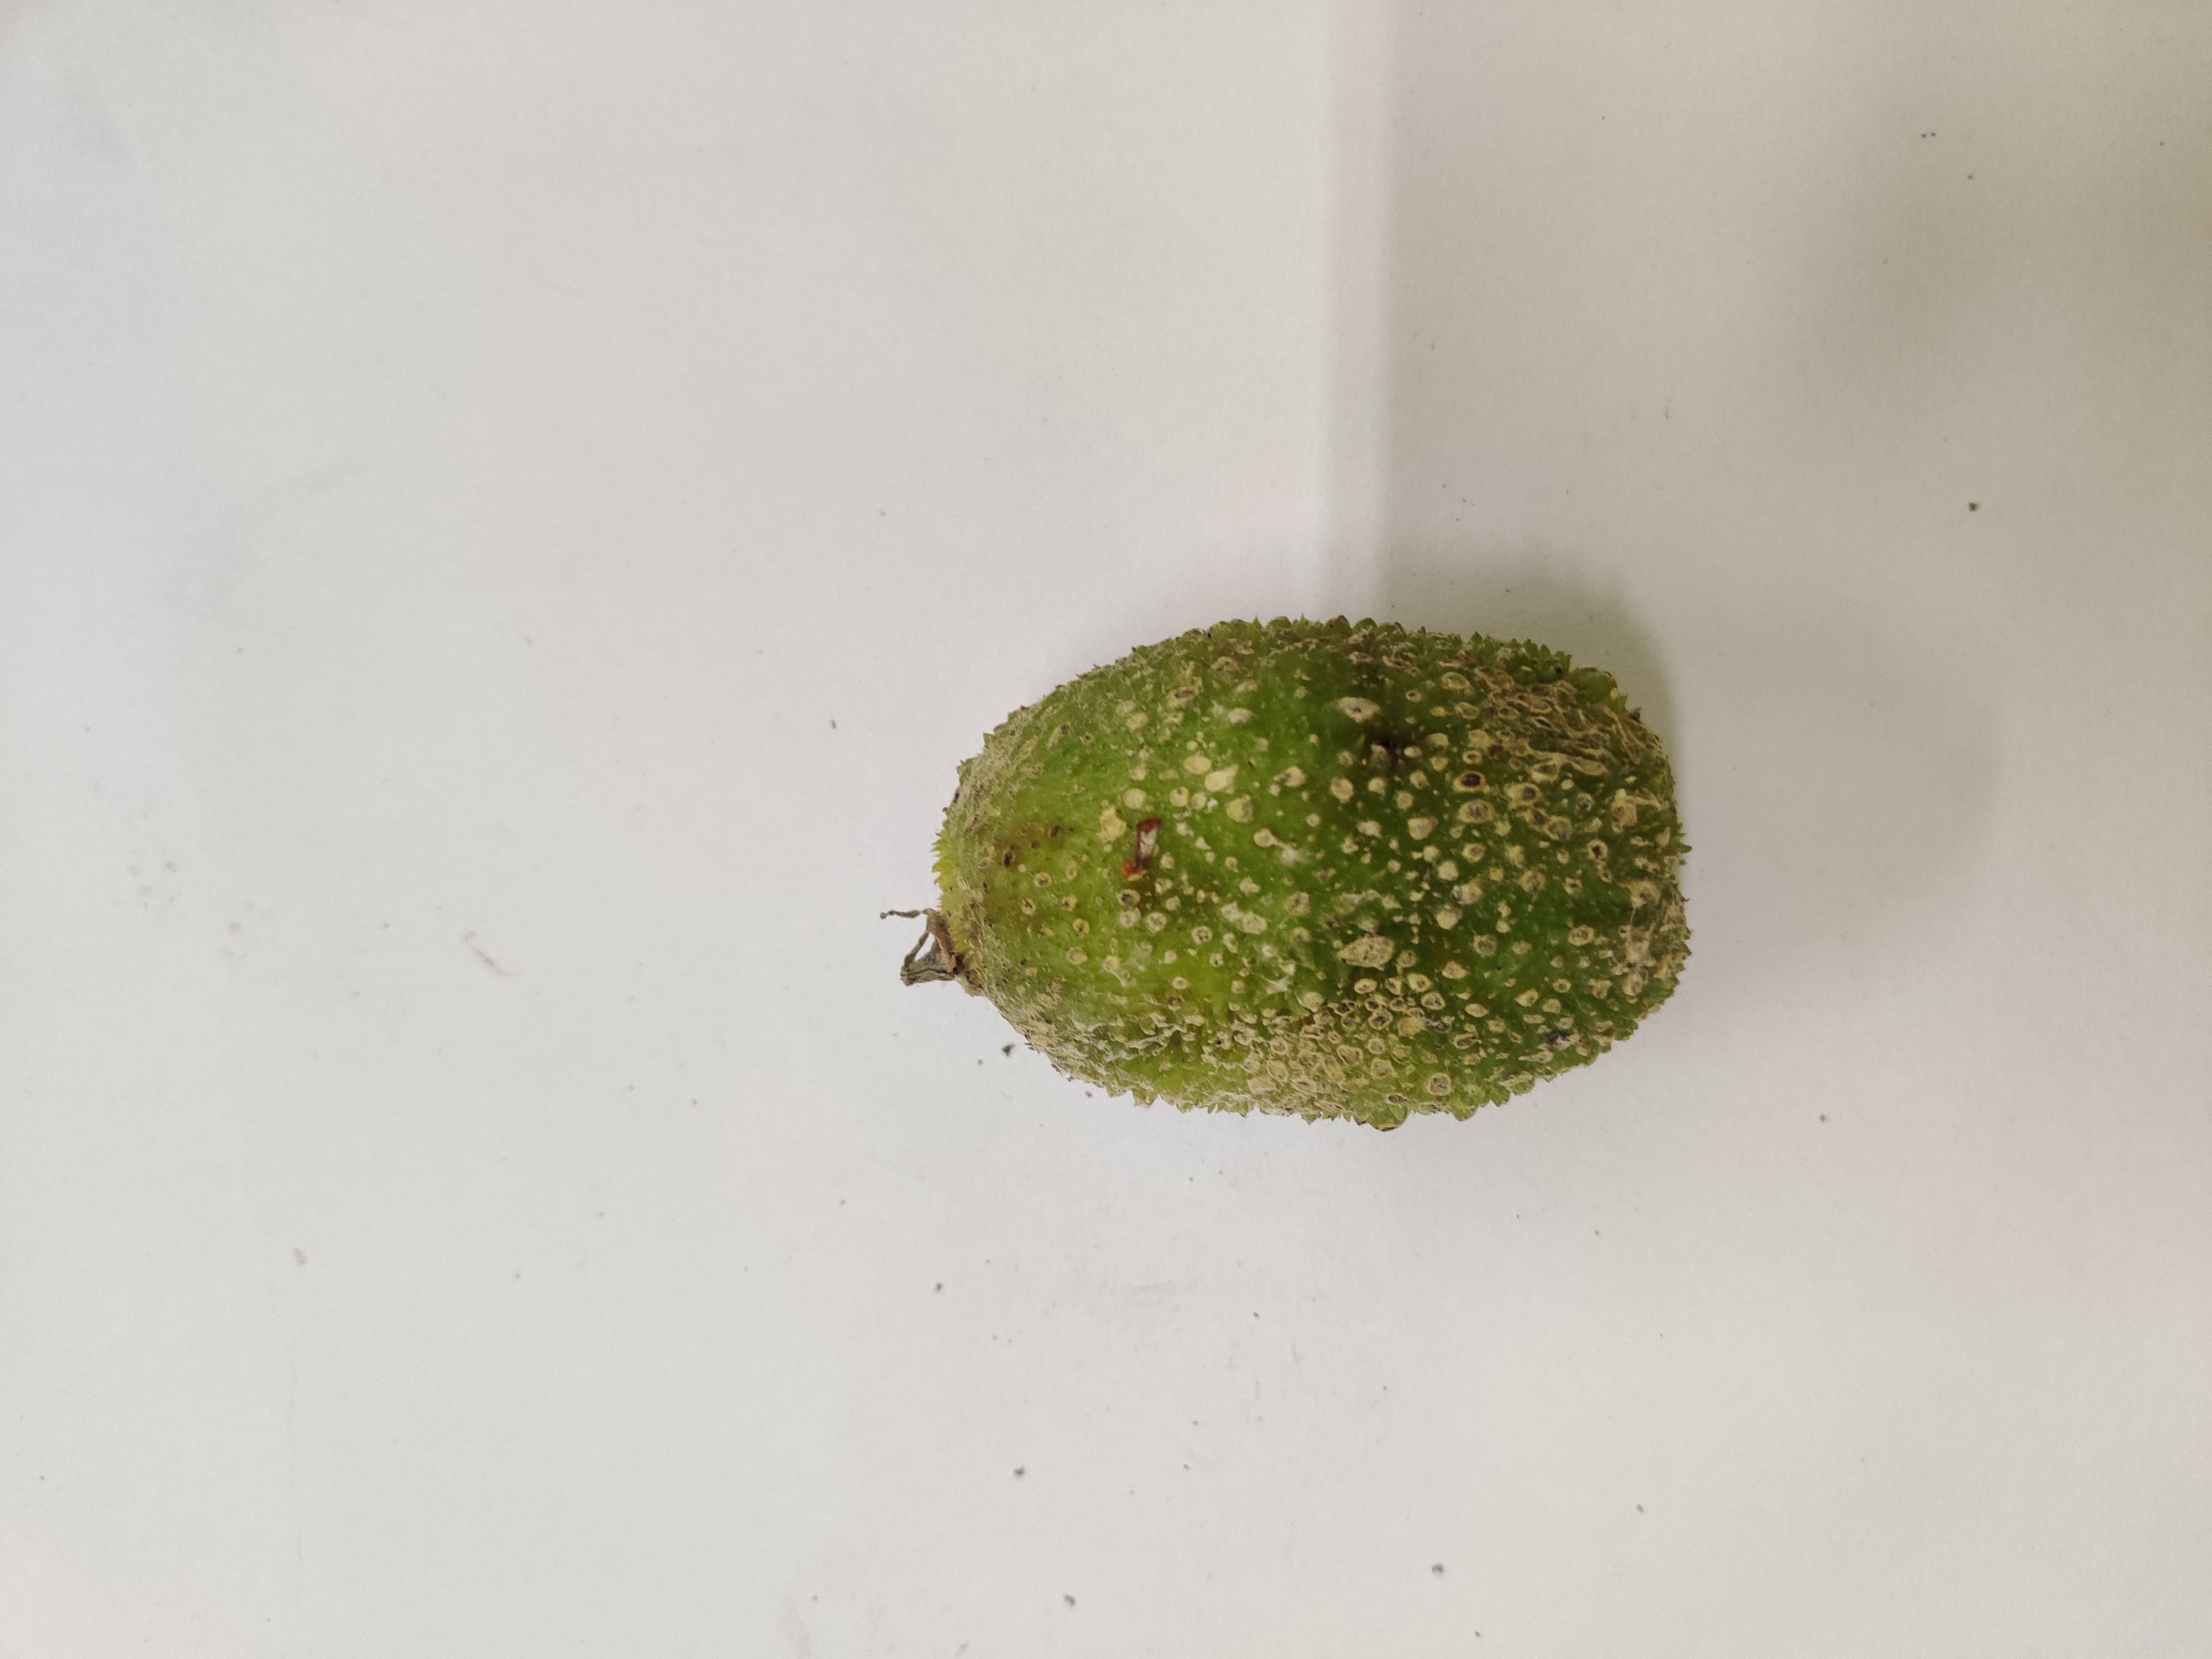
Crop: Spiny Gourd
Condition: Damaged